Thomas Schmid (rally driver)

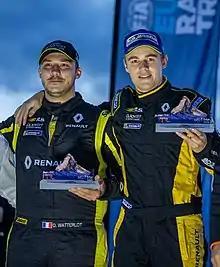
Thomas Schmid with his co-driver Quentin Marchant at the Rallye International du Valais in 2019.

In 2019, Thomas took third place at the Rallye International du Valais in the Clio R3T Alps Trophy. He competed under the official flag of Renault Switzerland as a result of his Junior title in 2018. It was the only major rally for him in 2019 as he started studying and was missing budget.